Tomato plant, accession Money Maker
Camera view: vertical (180 deg); turntable rotation: 0 degrees
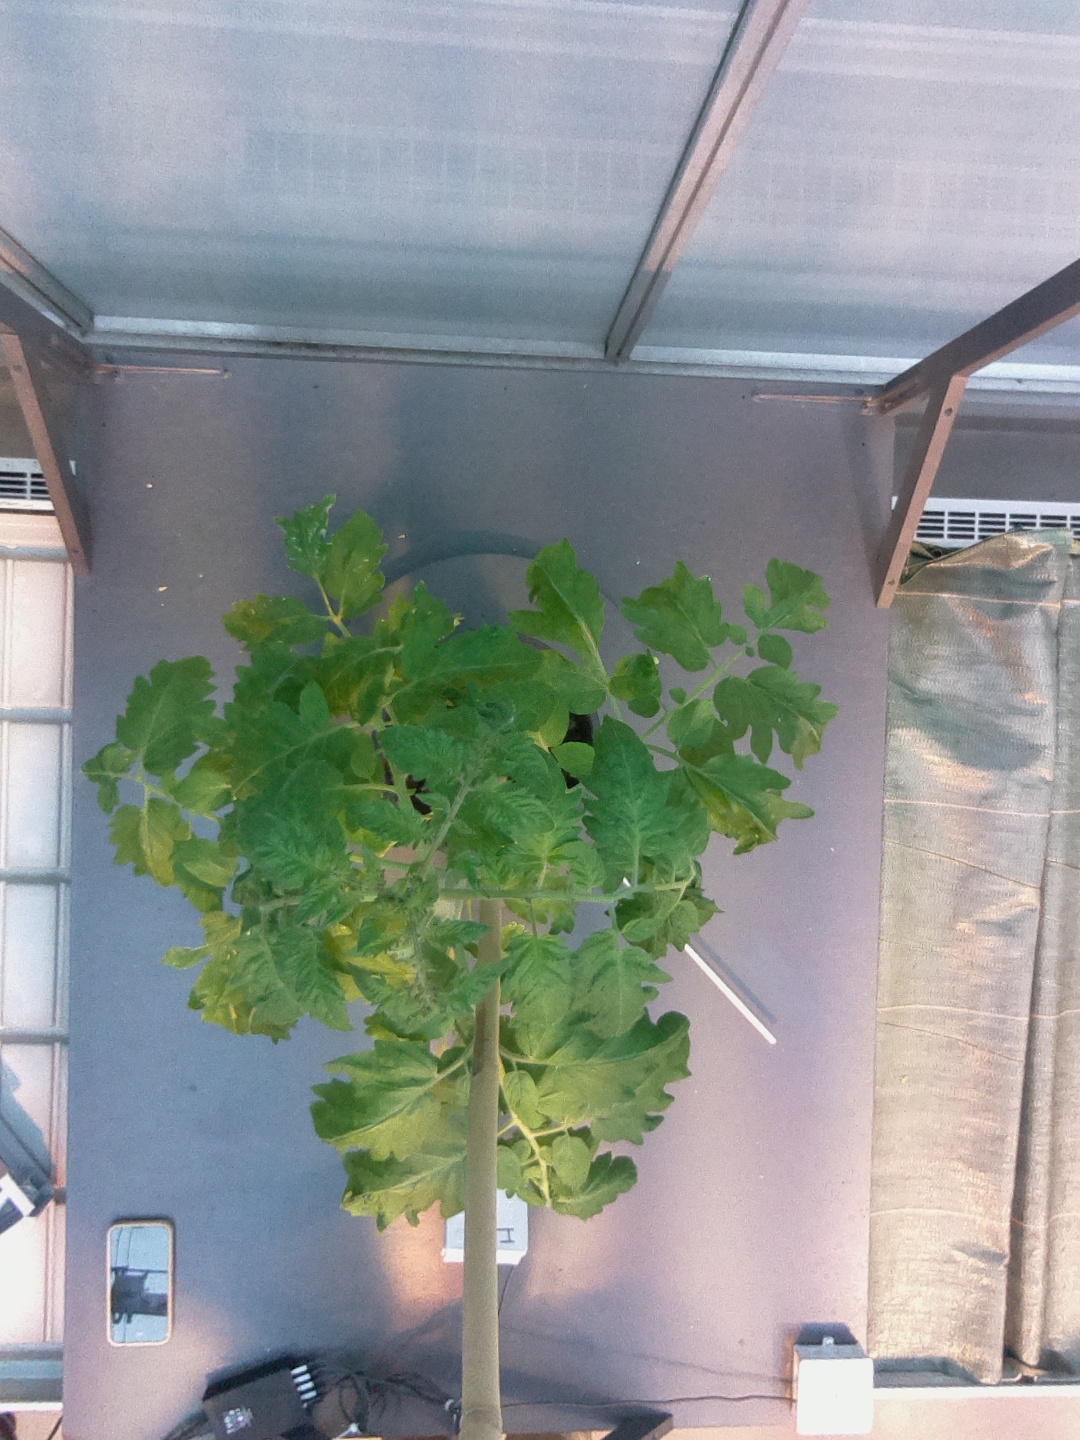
BBCH growth stage 52: 2 inflorescences visible